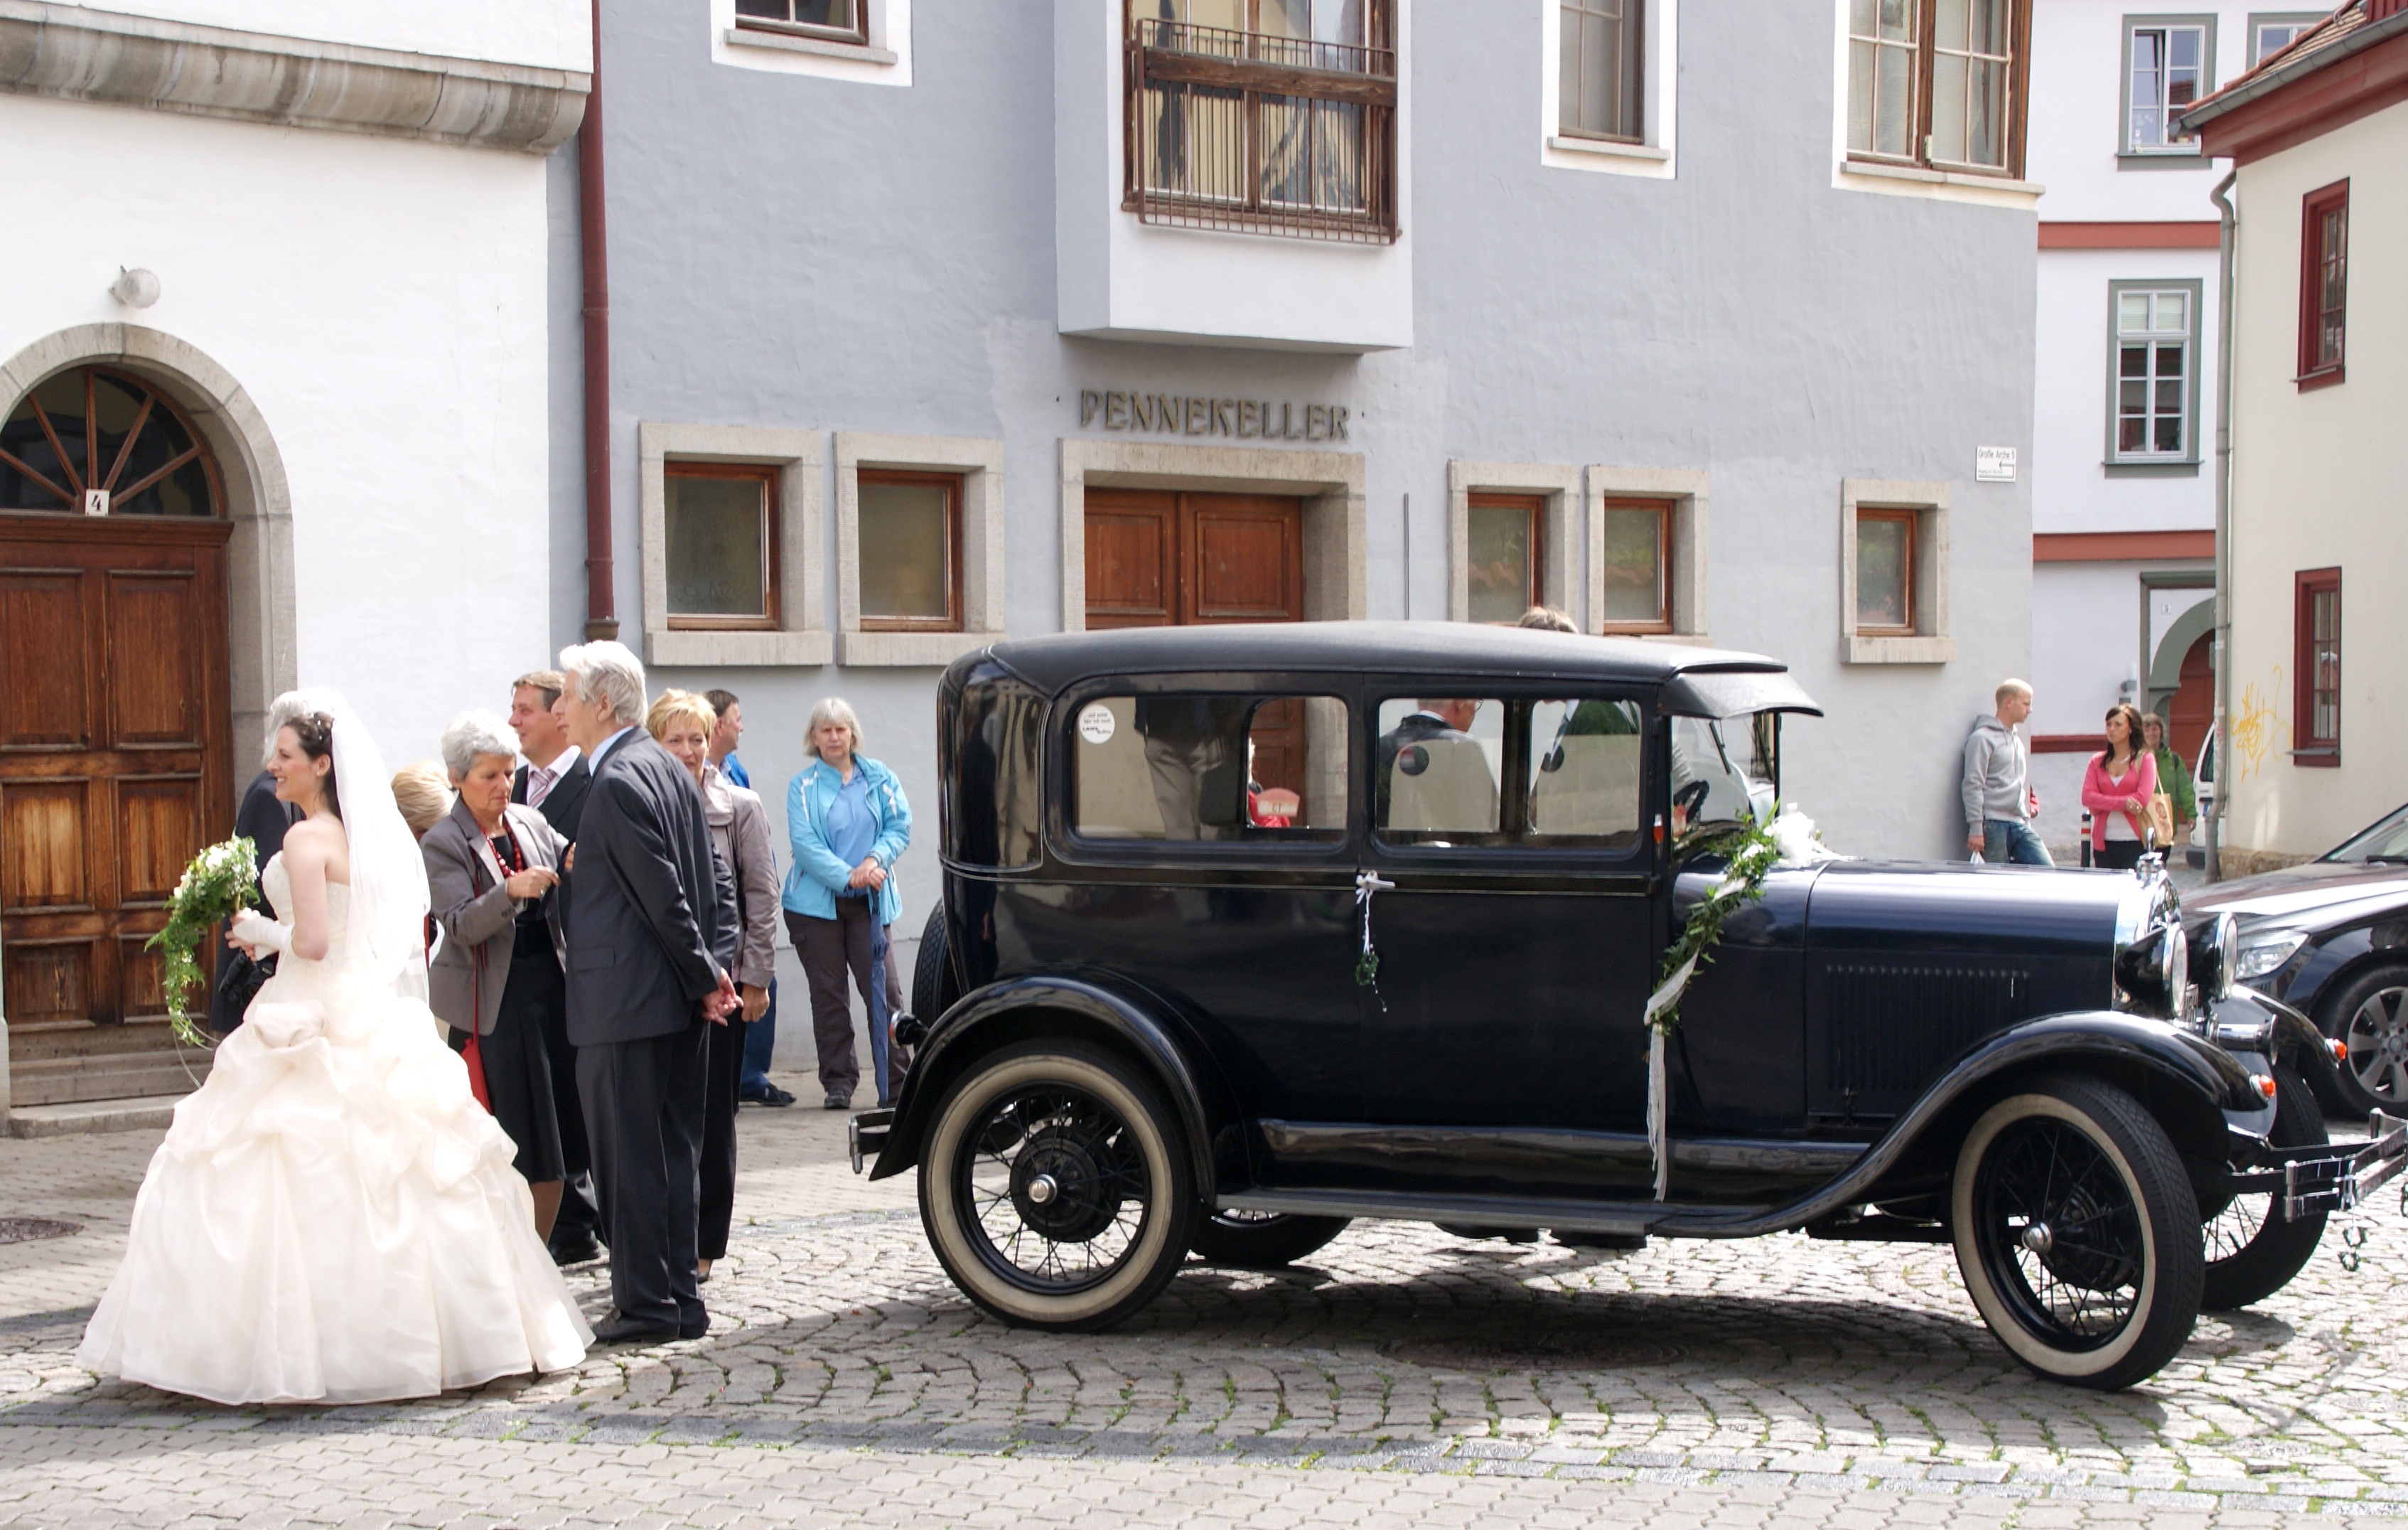
car, old, city, vehicle, human, bride, automotive, vintage car, homes, oldtimer, rarely, horch, land vehicle, automobile make, luxury vehicle